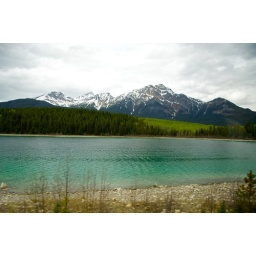
Patricia Lake near Jasper.... taken through the window of our motorcoach in motion.